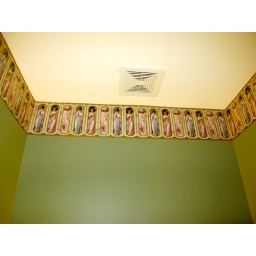
funny wallpaper in the funky bathroom of historic house